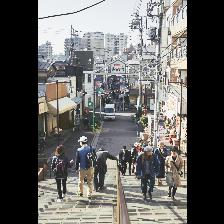
Label: Human